Craig David

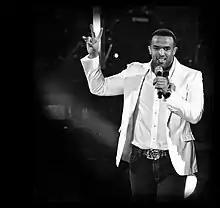
Live in Madrid, 2008

David released his first "Greatest Hits" album on 24 November 2008. In support of the release, David released two singles to promote the album. "Where's Your Love" featuring Tinchy Stryder and Rita Ora, a homage to his UK garage days, was digitally released on 10 November 2008. The second single, "Insomnia", produced by Jim Beanz from Timbaland productions, a dance track with hard bassline beats, was released the following week on 17 November 2008. Toby Gad and Eimear Crombie provided back-up vocals and instrumental stylings. David also started working with guitarist and recording engineer Kwame Yeboah, both live and in the studio.